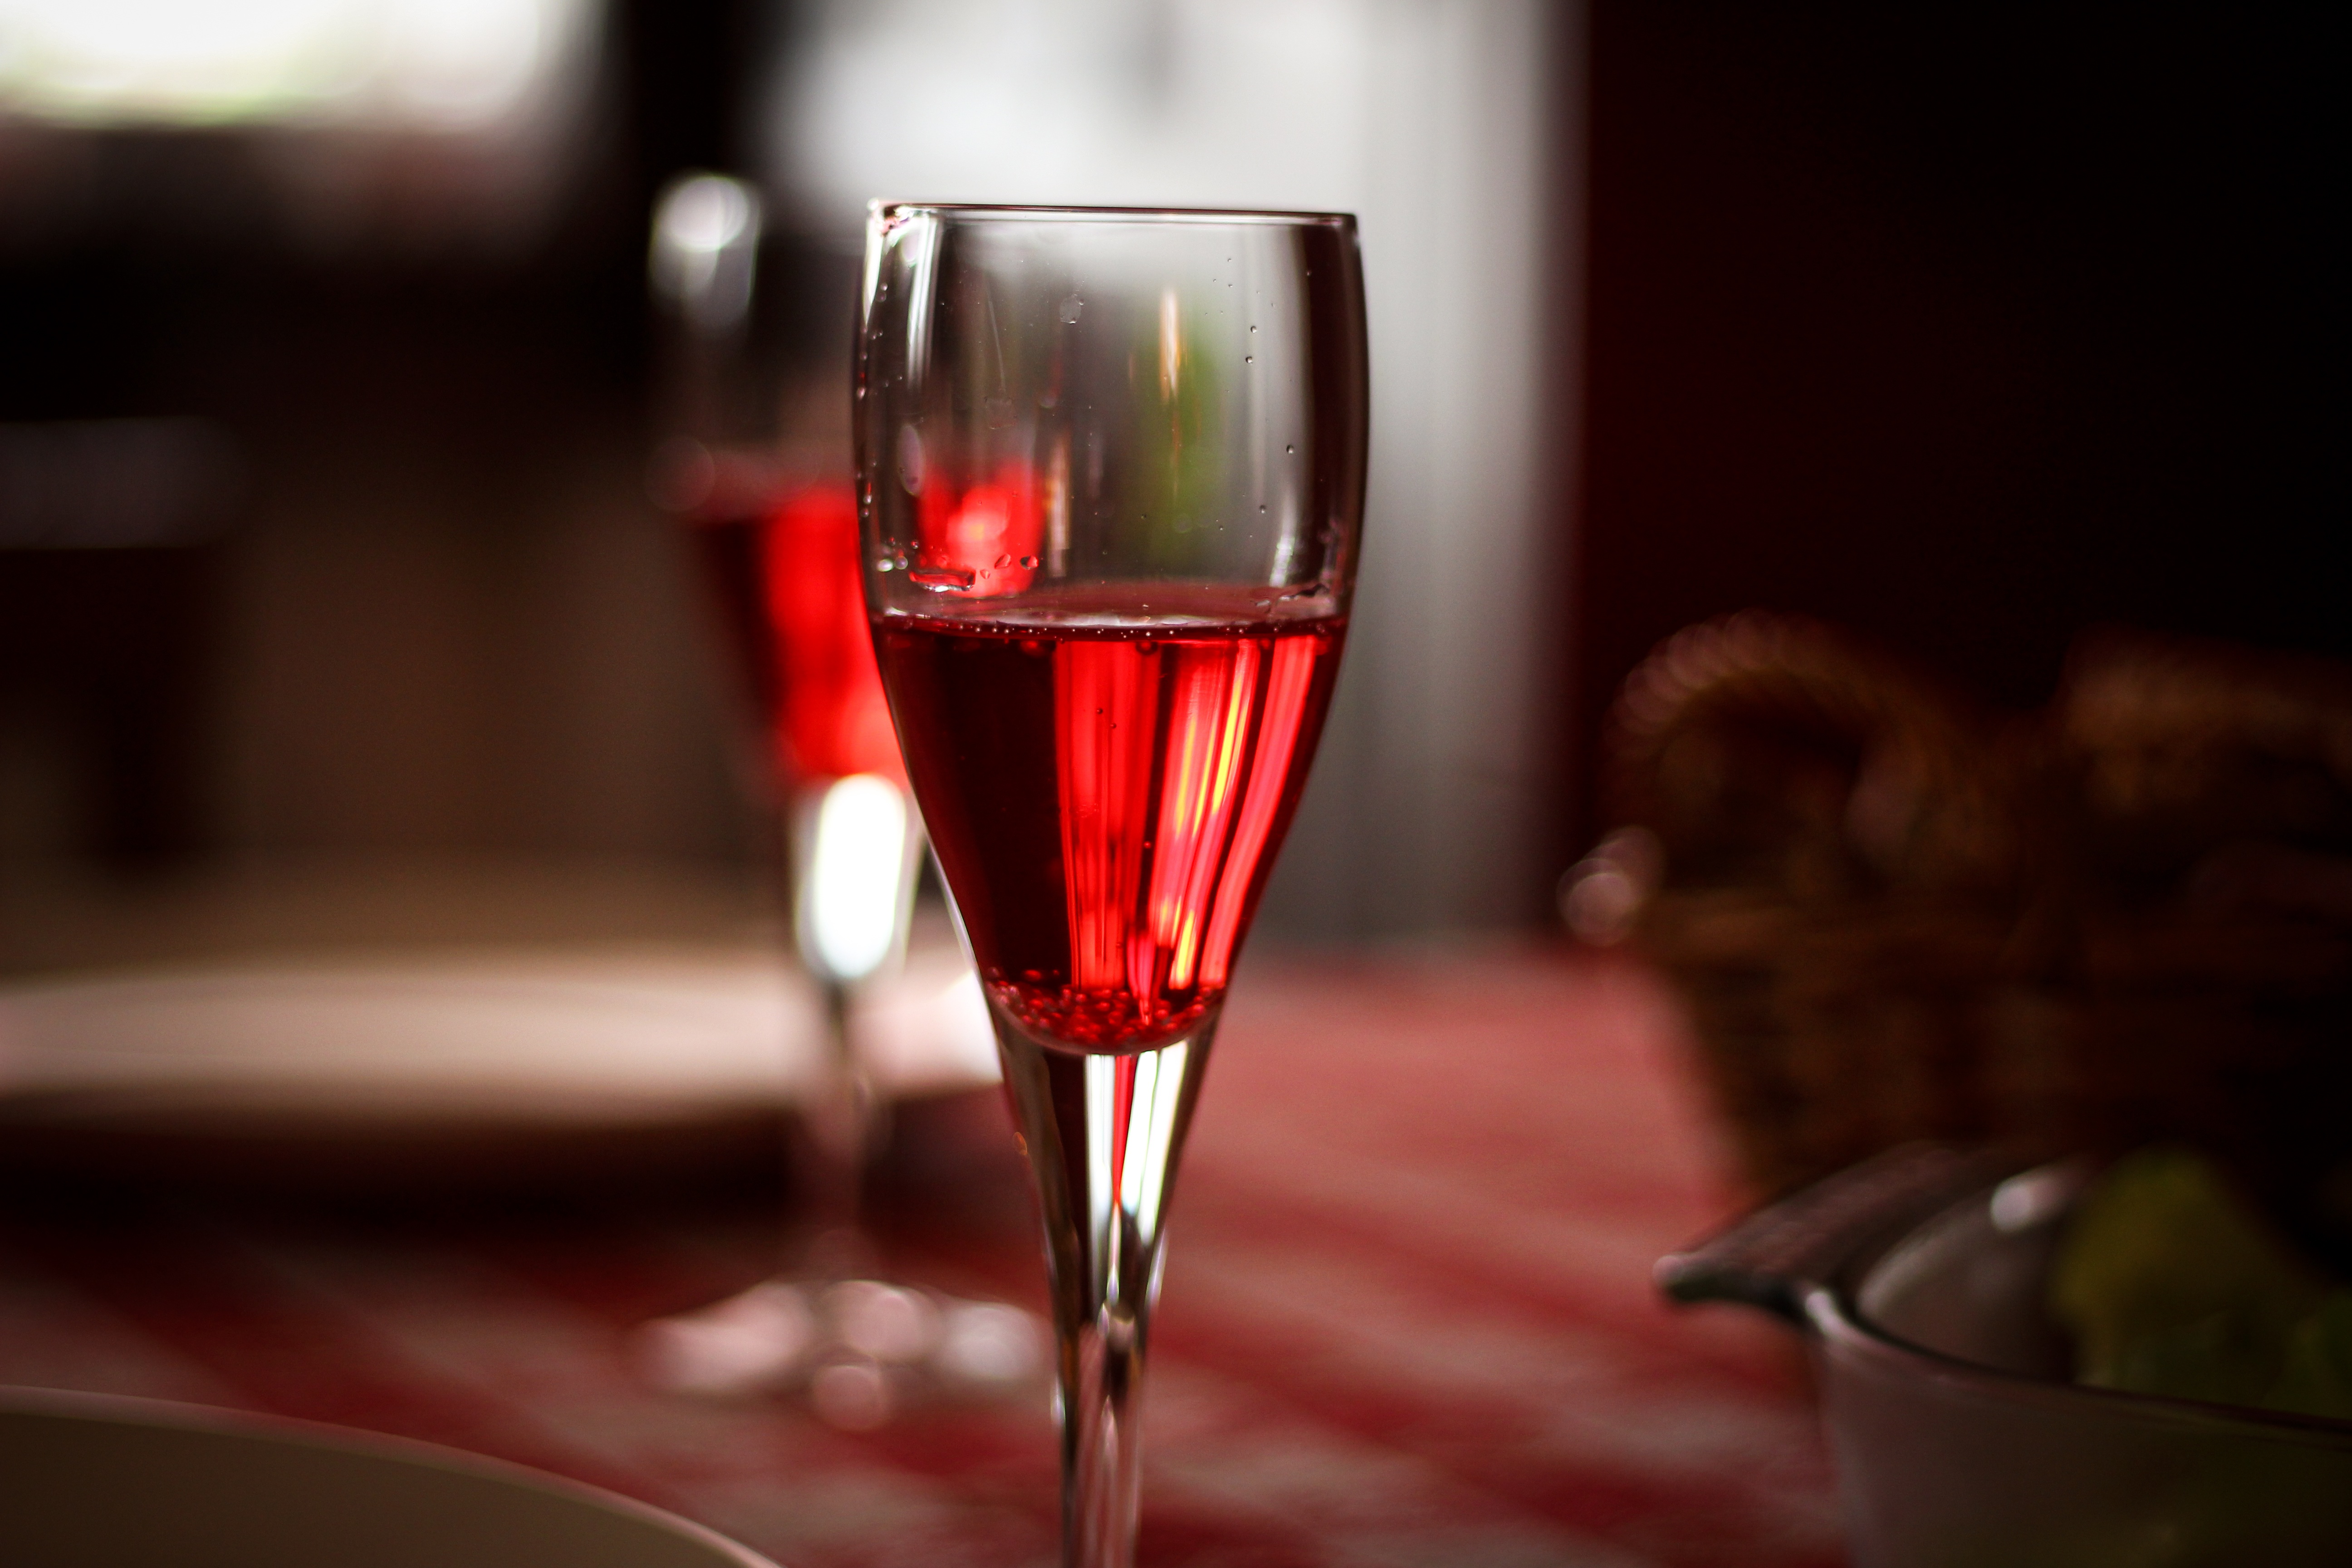
wine, glass, red, drink, red wine, material, cocktail, wine glass, champagne, aperitif, cheerfulness, stemware, alcoholic beverage, spritz, kir